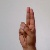
The image shows a hand gesture representing the letter 'U' in Indian Sign Language.